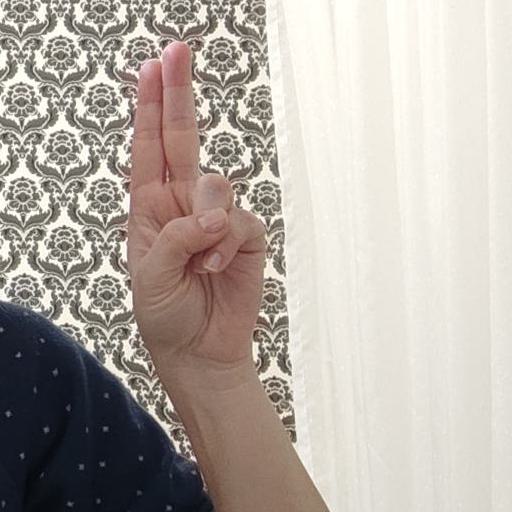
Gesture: two_up